Judiciary

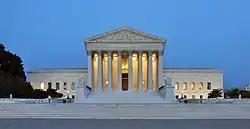
The Supreme Court Building houses the Supreme Court of the United States, the highest court in the federal judiciary of the United States.

The judiciary (also known as the judicial system, judicature, judicial branch, judiciative branch, and court or judiciary system) is the system of courts that adjudicates legal disputes/disagreements and interprets, defends, and applies the law in legal cases.